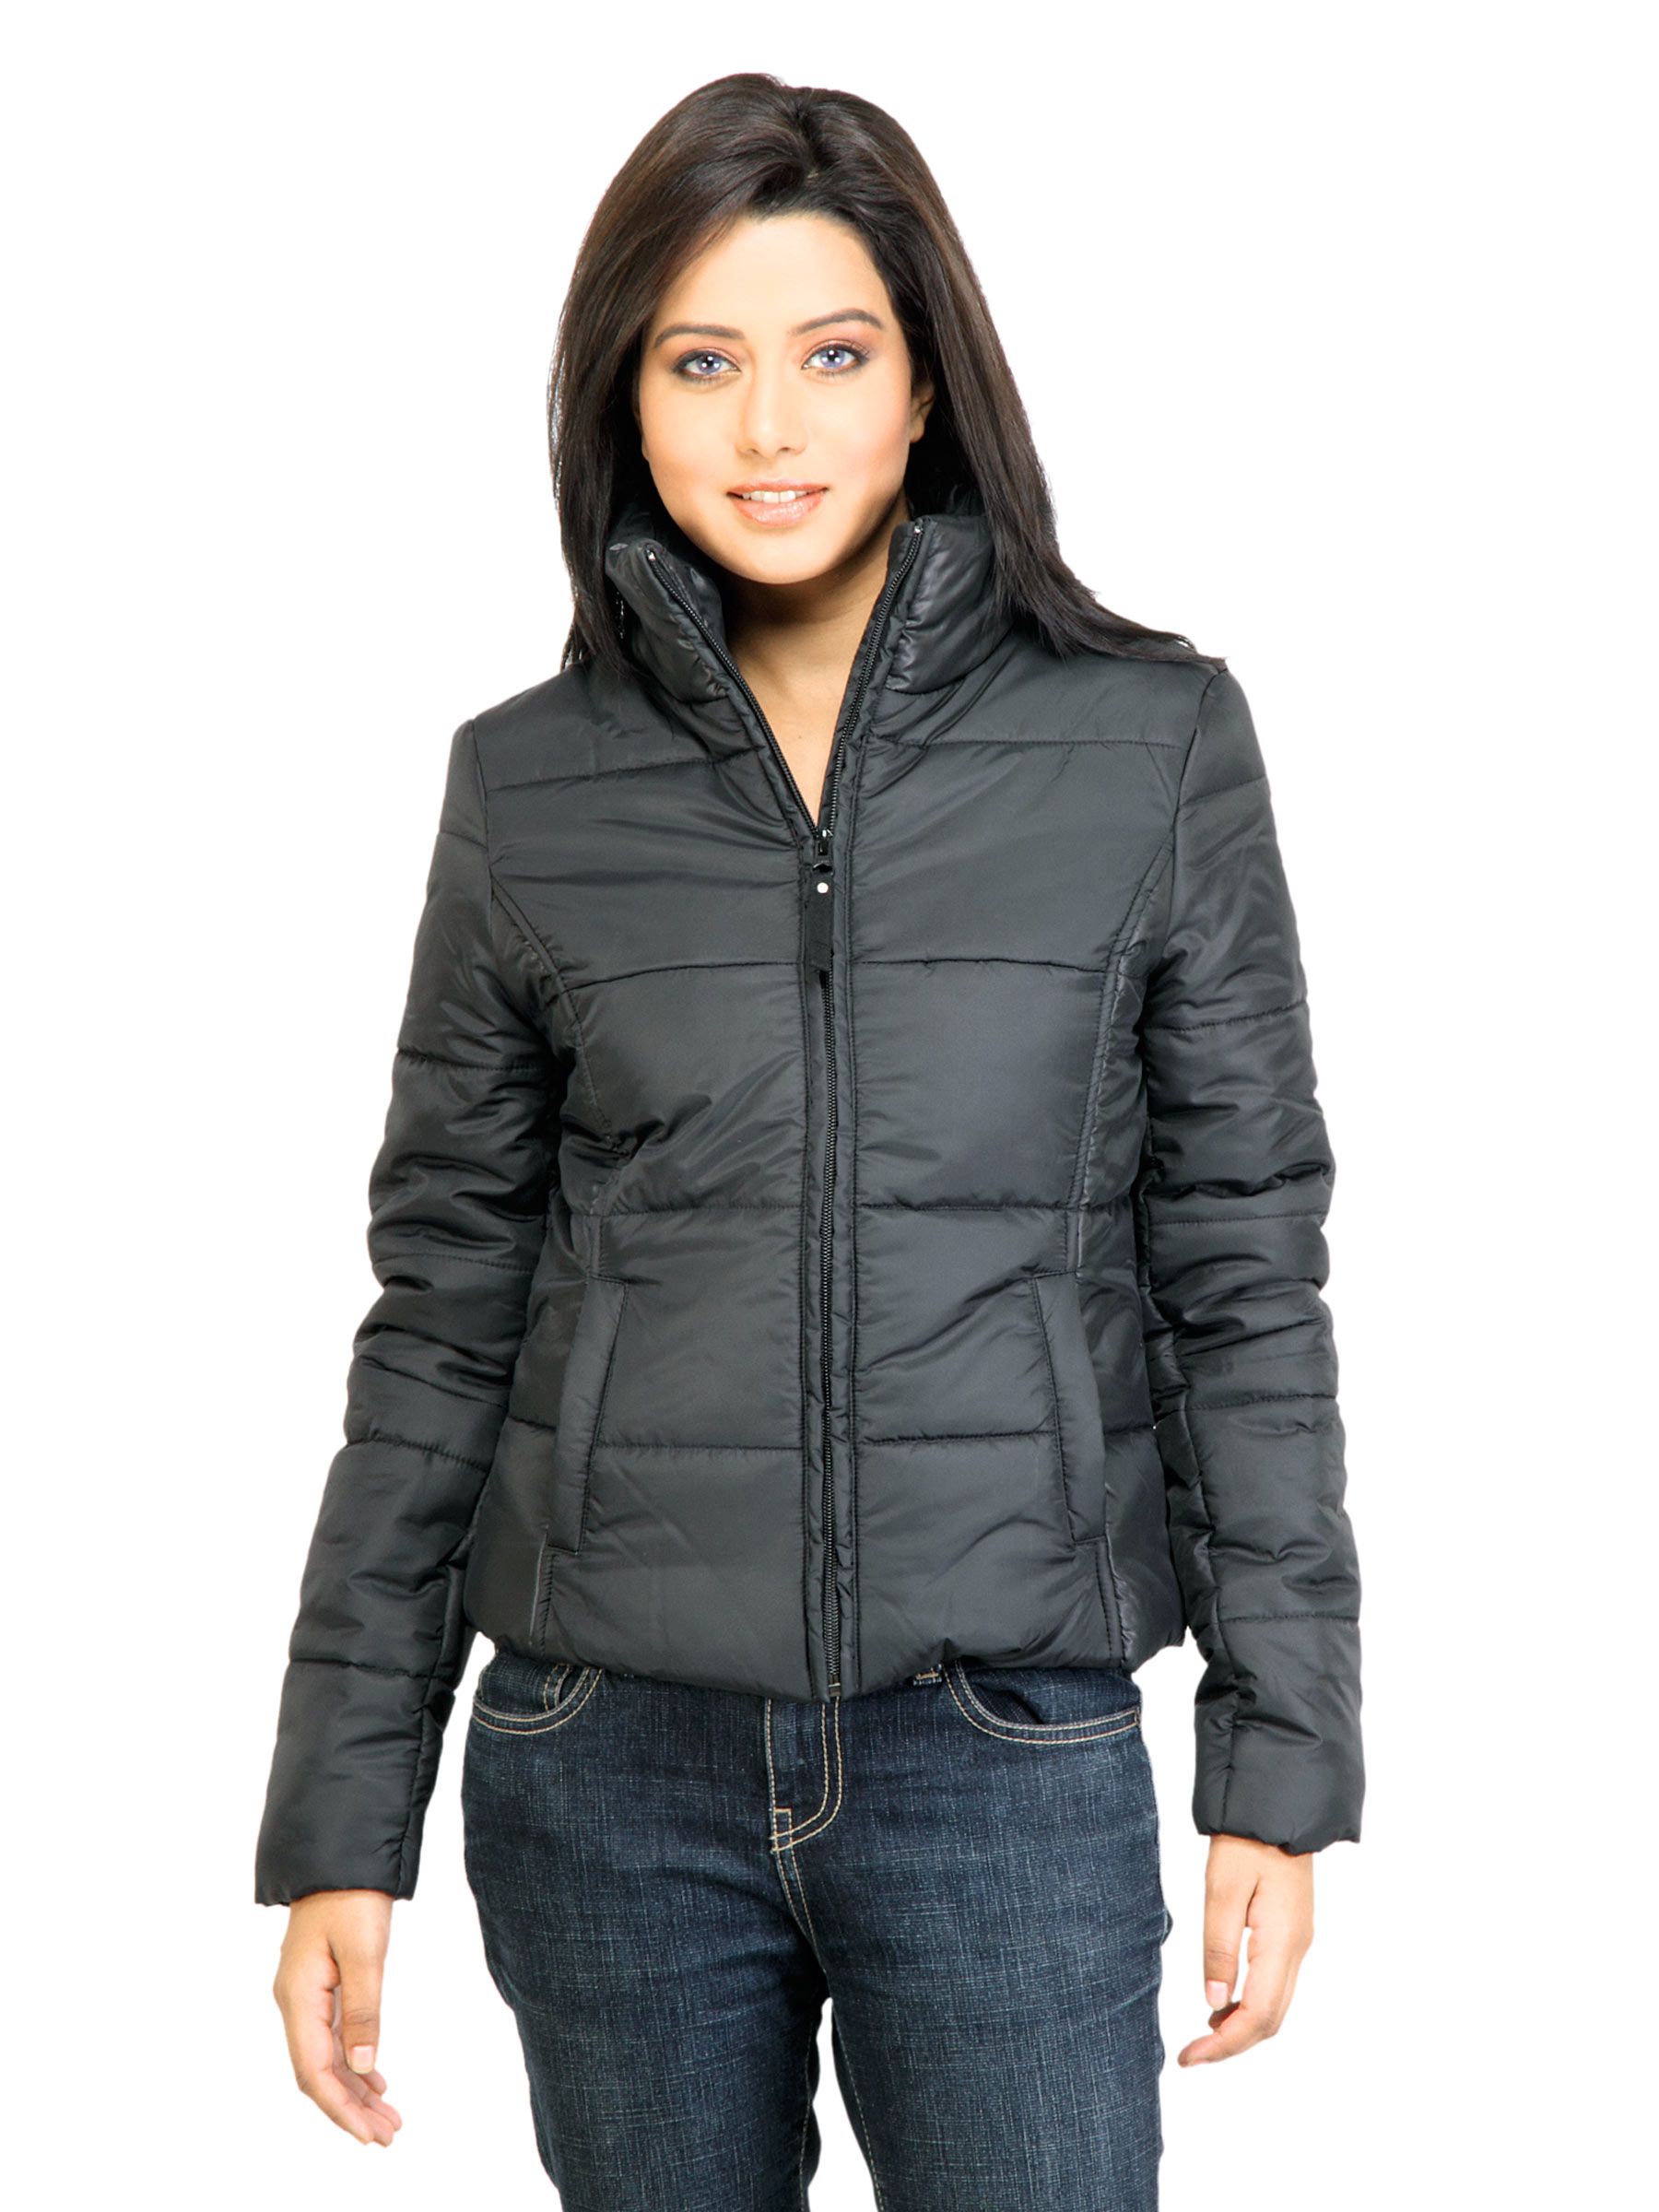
United Colors of Benetton Women Solid Black Jacket
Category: Apparel / Topwear / Jackets
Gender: Women
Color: Black
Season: Fall 2011
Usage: Casual